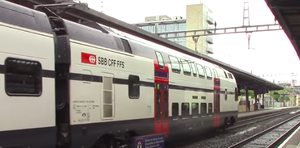
Entree stadler kiss
La RABe 511 est une rame automotrice à deux niveaux construite par Stadler Rail sur le modèle de la Stadler KISS. Elle est exploitée par les Chemins de fer fédéraux suisses.